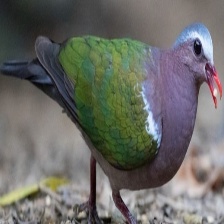
Species: GREEN WINGED DOVE
Scientific name: CHALCOPHAPS INDICA